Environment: real
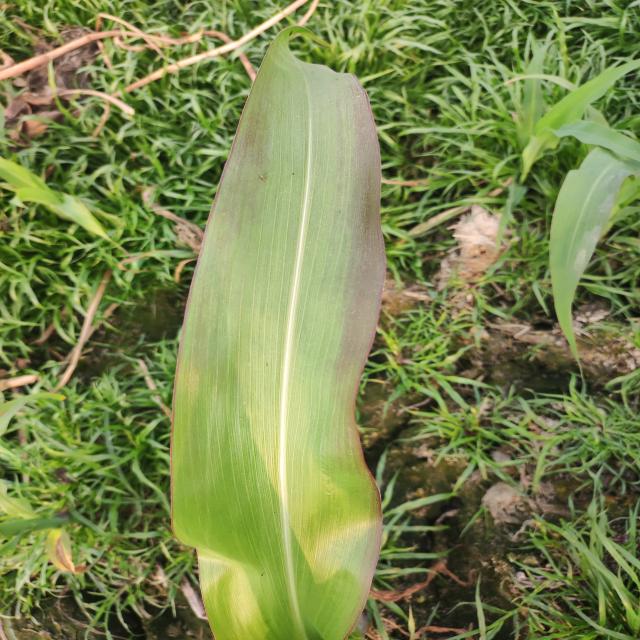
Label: phosphorus_deficiency